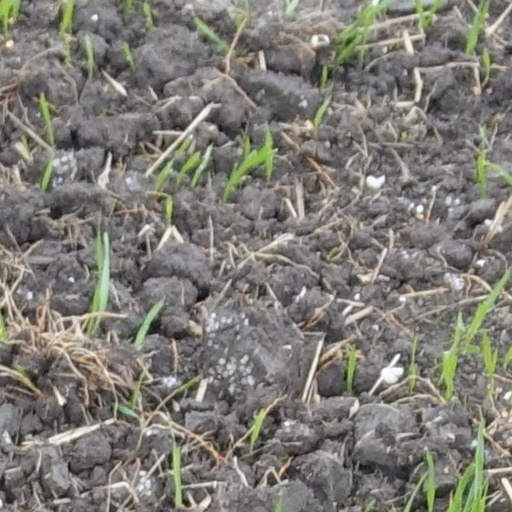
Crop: wheat